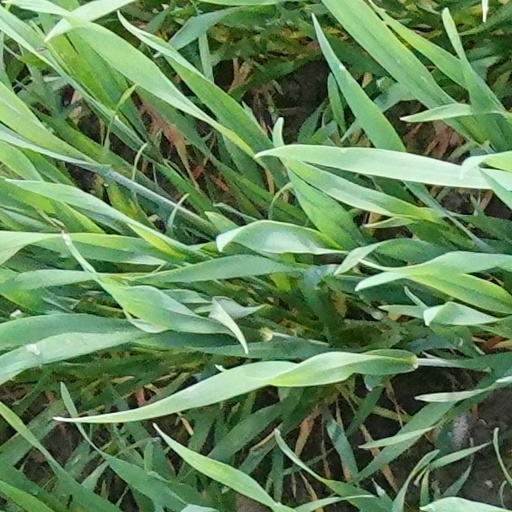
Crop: wheat